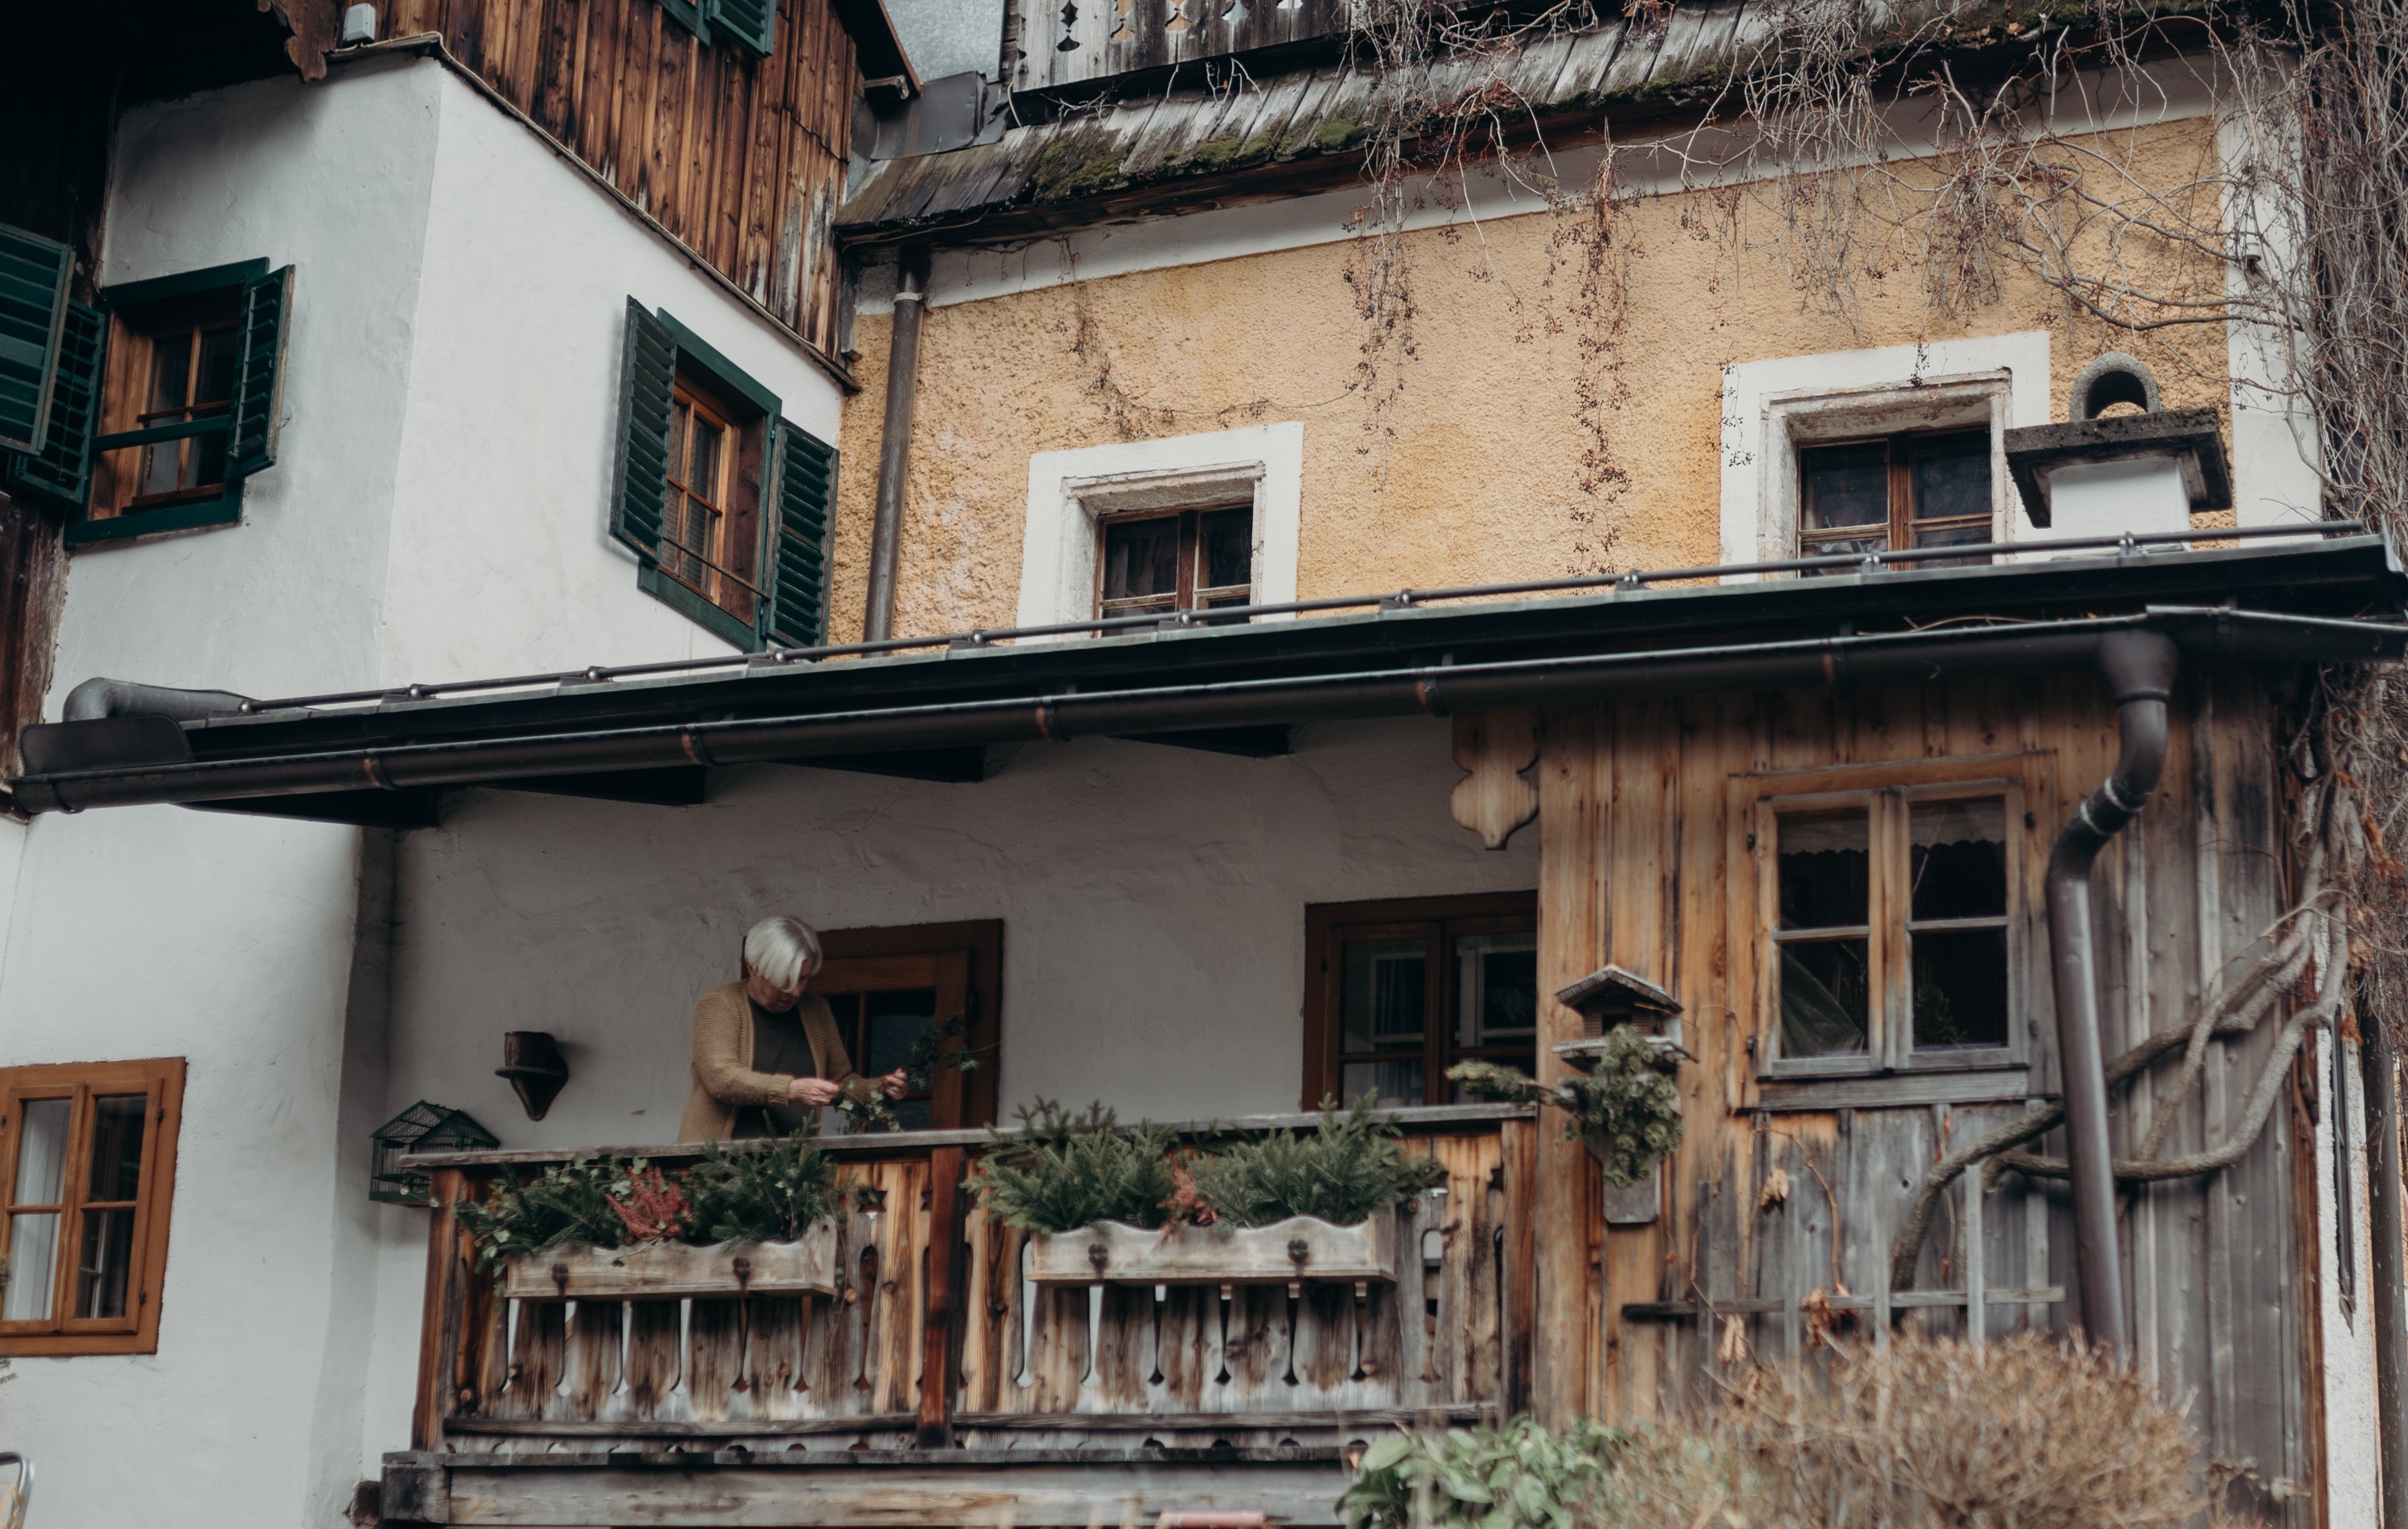
property, building, house, balcony, facade, window, architecture, neighbourhood, real estate, roof, home